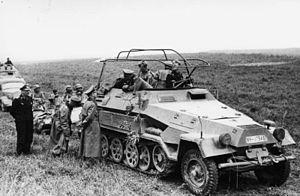
Montferrier-sur-Lez est une commune française située dans le département de l'Hérault en région Occitanie en périphérie de Montpellier.